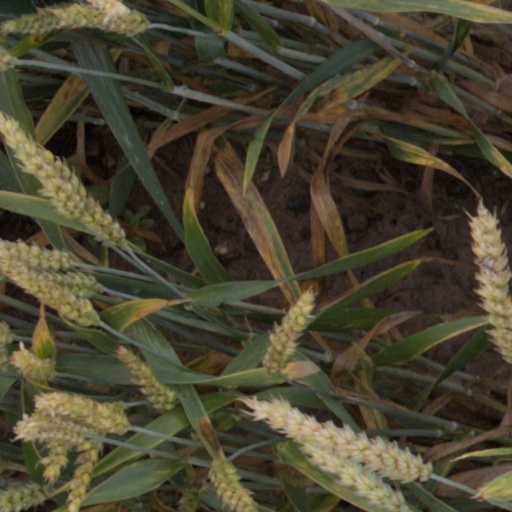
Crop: wheat